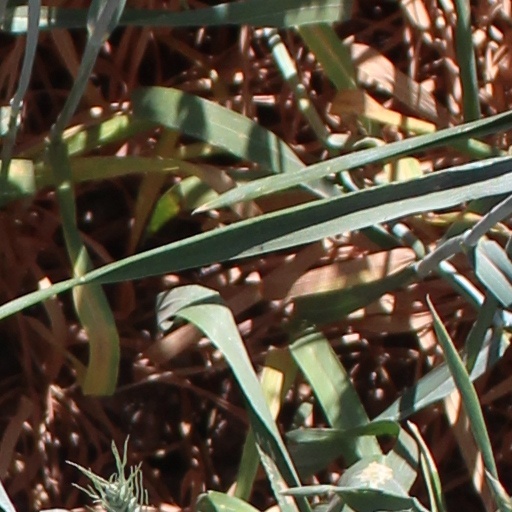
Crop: wheat